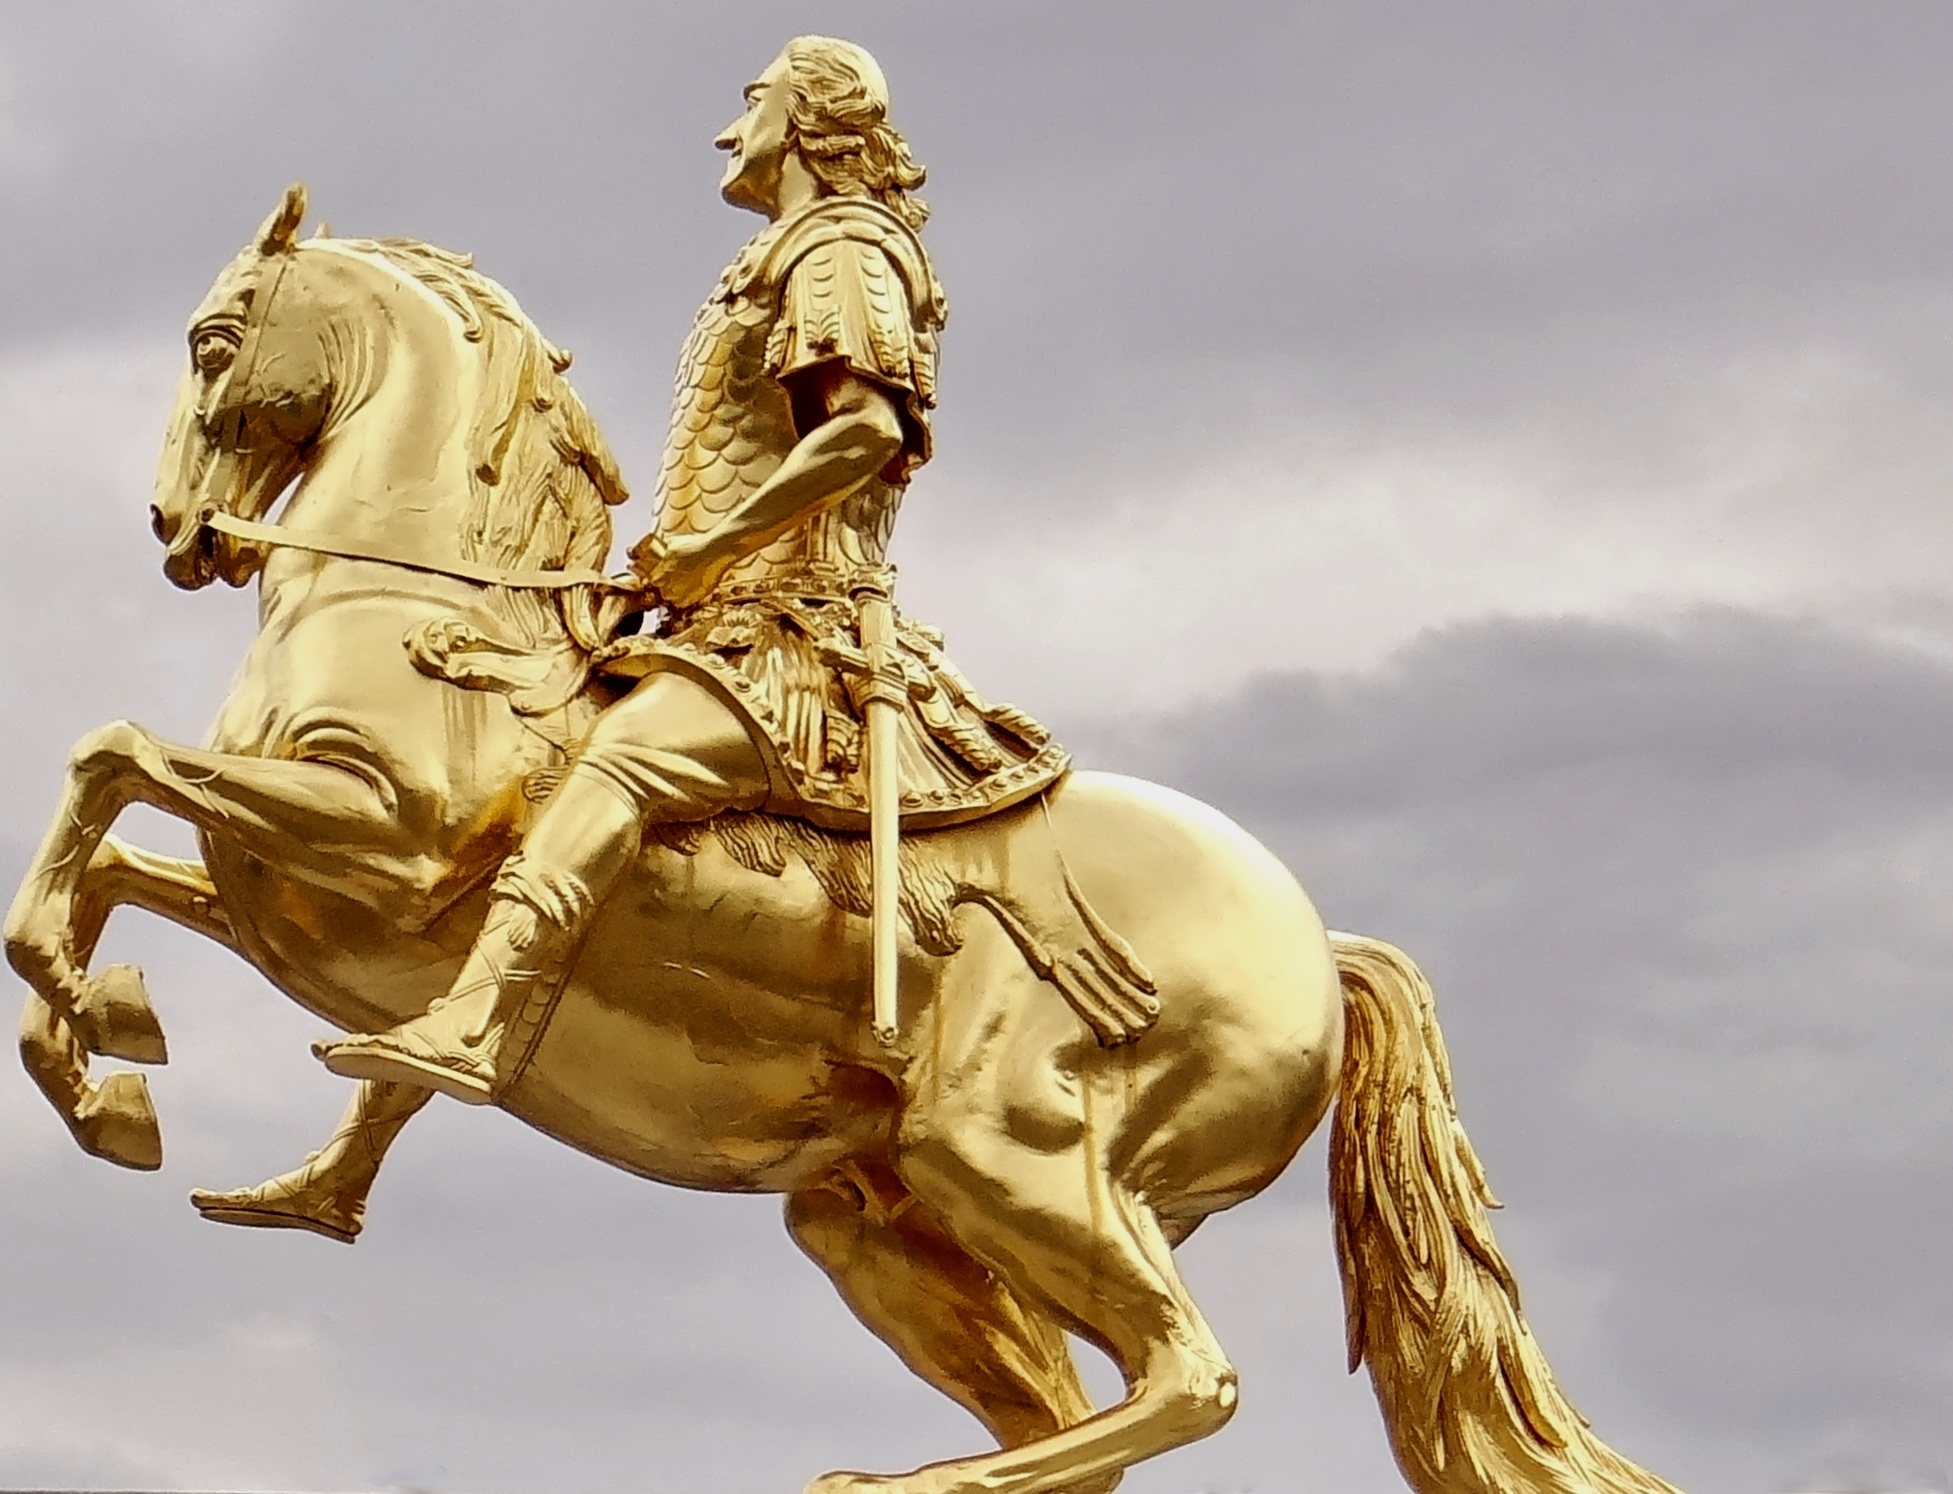
monument, statue, metal, landmark, material, sculpture, art, historically, dresden, mythology, bronze sculpture, equestrian statue, golden rider, august the strong, prince elector